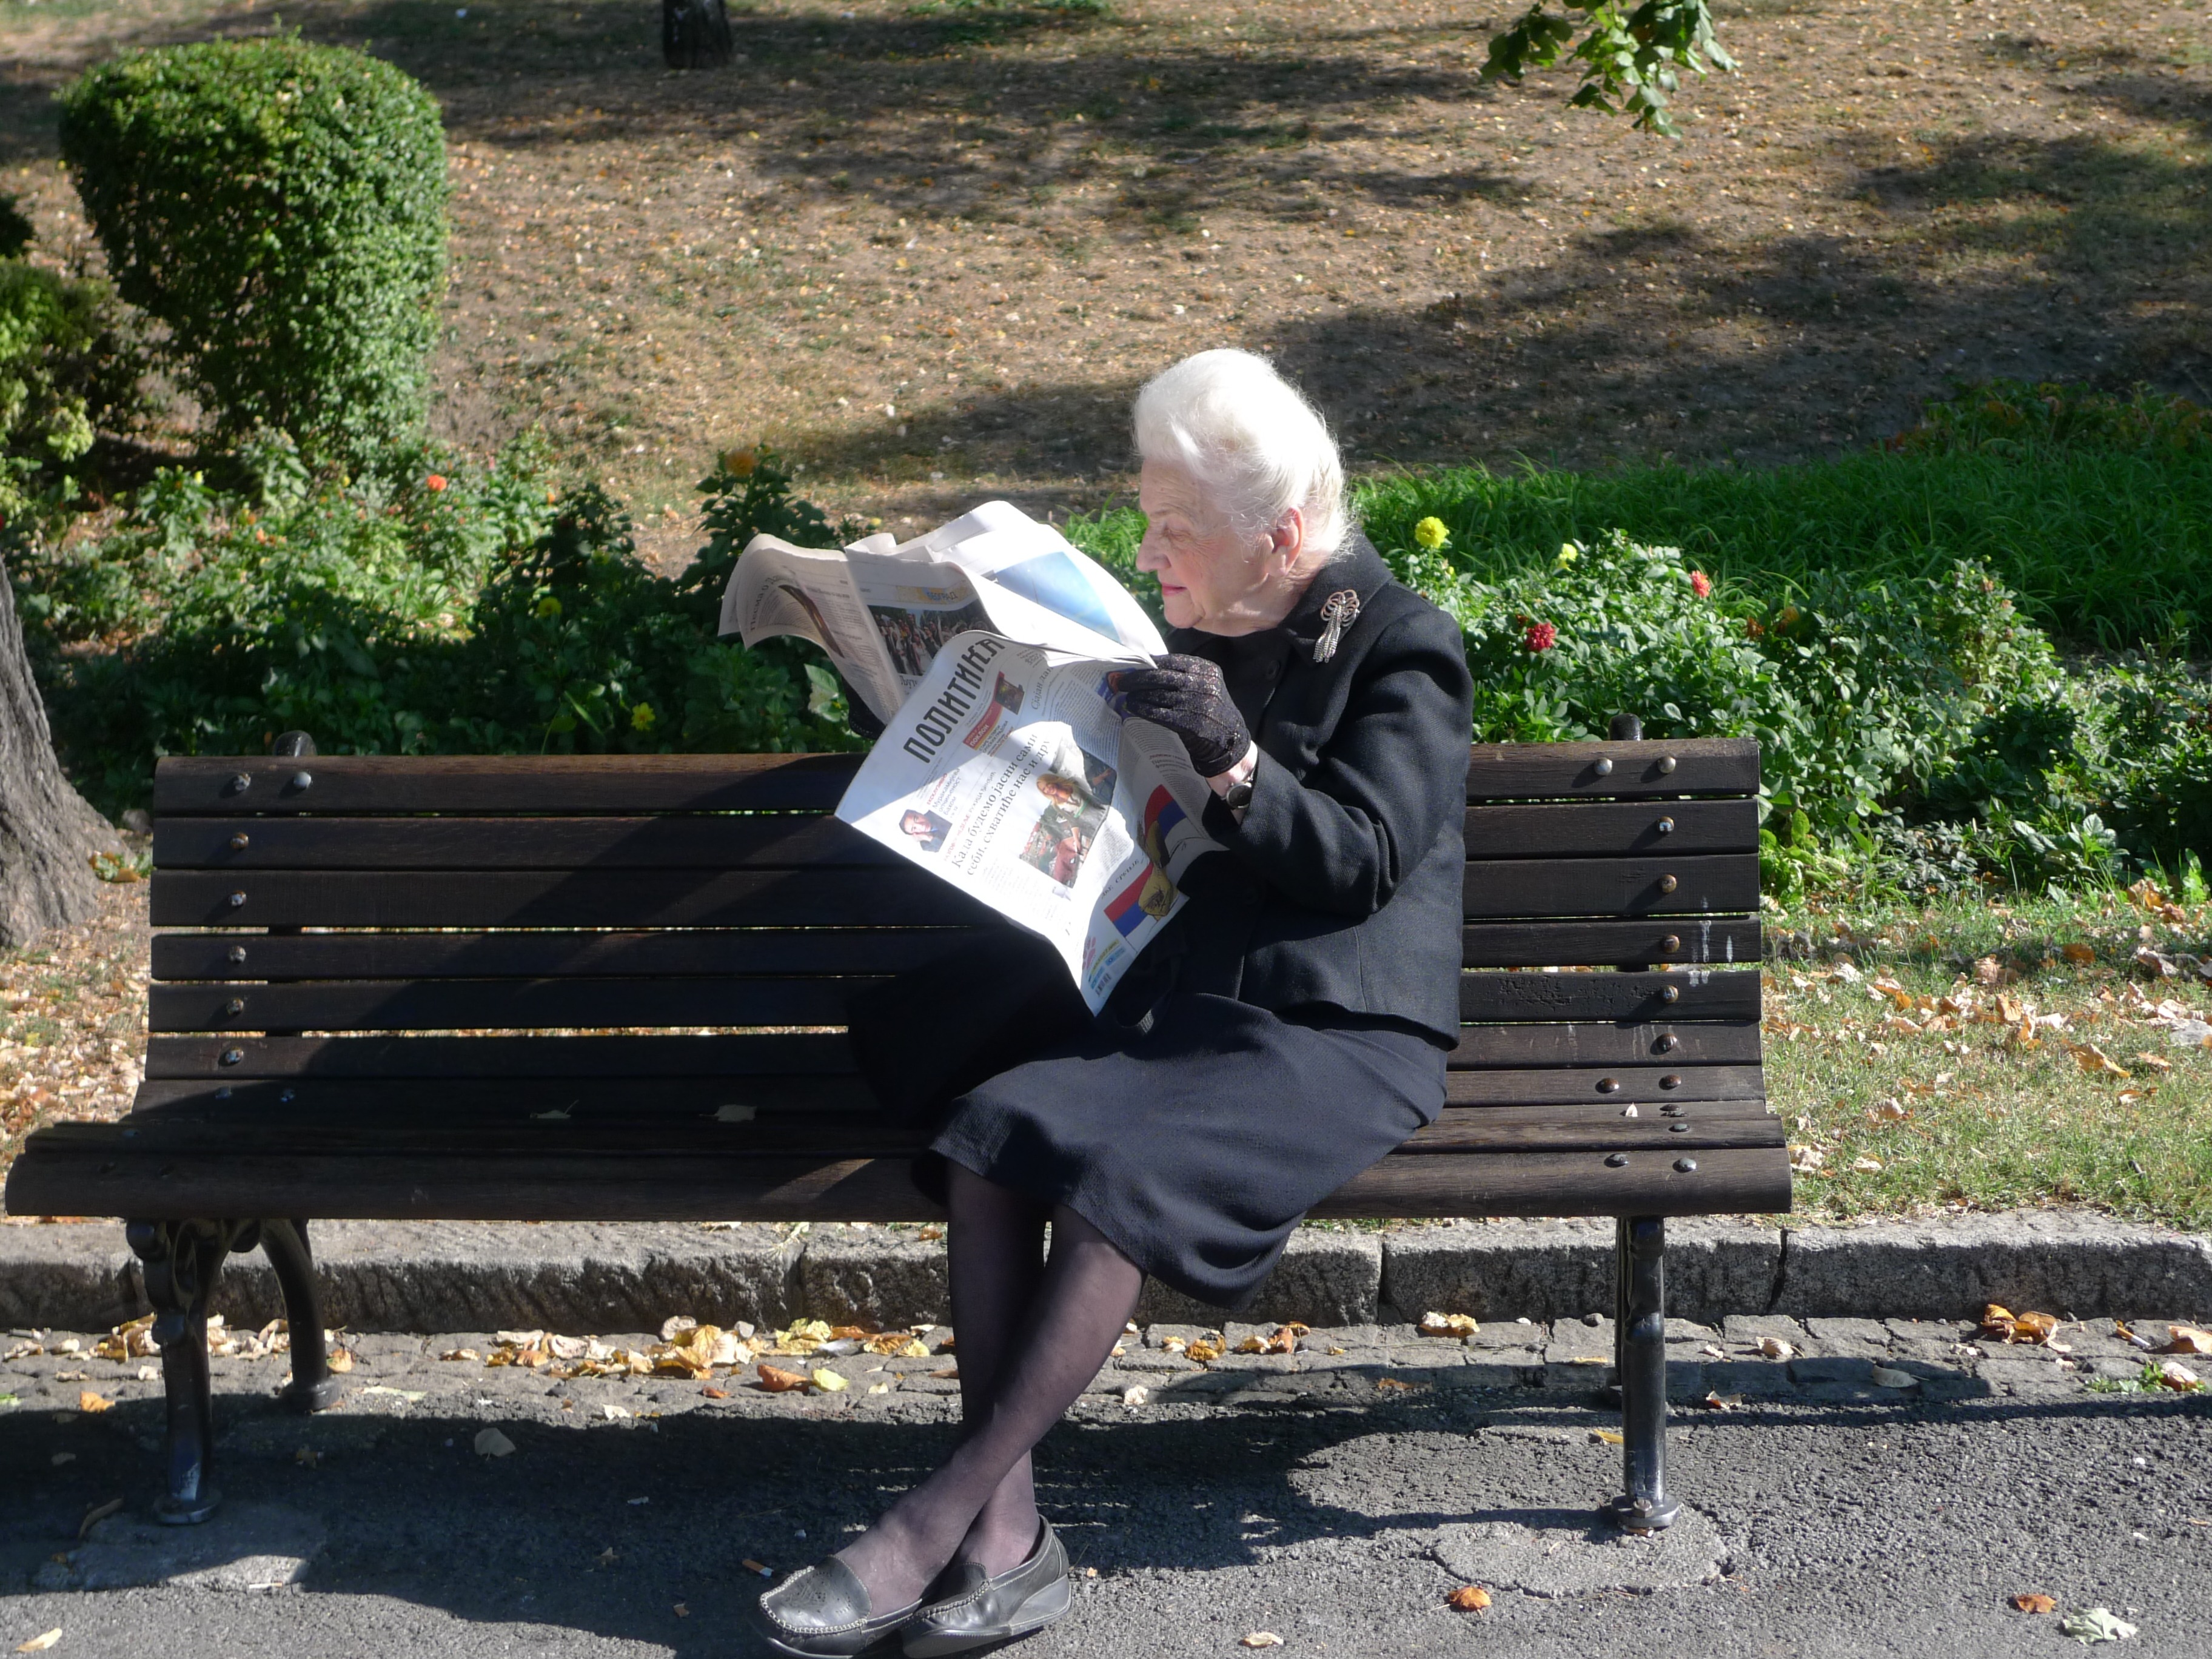
read, person, newspaper, sitting, child, grandma, park bench, inform, elderly woman, human positions, reading a newspaper